Fiach McHugh O'Byrne

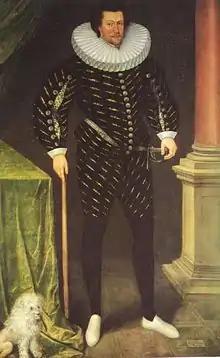
Lord Deputy William Russell sought to defeat O'Byrne.

O'Byrne fell quiet again, but Lee insisted throughout the period 1594–96 that he was a traitor to the crown, and a new initiative against him was directed by the lord deputy, Sir William Russell. After the Christmas festivities of 1594, Russell drove O'Byrne from Ballinacor in a three-day offensive and garrisoned his house. On their approach to the ramparts of Ballinacor a drum had been accidentally sounded before the troops could reach the gate, which put O'Byrne on his guard, and the gate was defended while those inside fled to safety. It was a mark of how close the government was coming in its efforts to tame the Wicklow highlands, and a reward of £150 was posted for O'Byrne's capture (or £100 for his head).